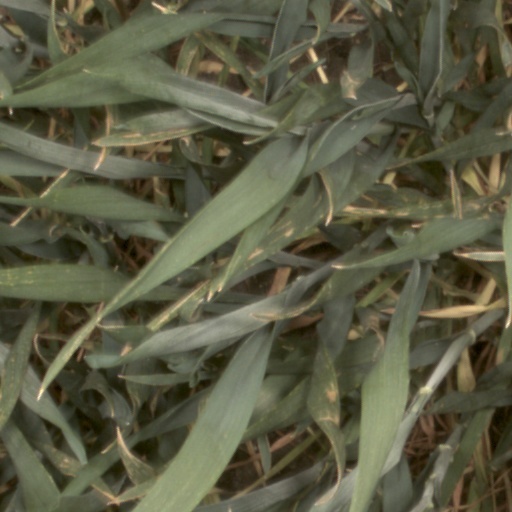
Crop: wheat